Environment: lab
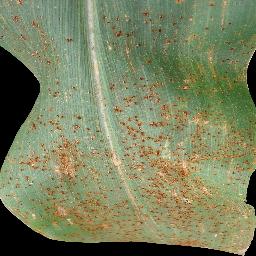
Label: common_rust